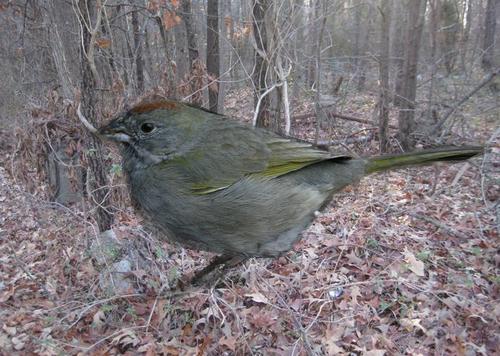
Bird species: Green_tailed_Towhee
Bird type: landbird
Background: land